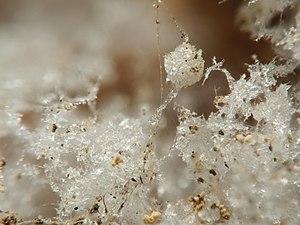
En chimie, l'efflorescence est la migration d'éléments minéraux à la surface d'un matériau poreux en formant un dépôt. Le processus implique la dissolution des sels dans l'eau ou d'un autre solvant éventuel et de leur transfert vers la surface par capillarité. Sous l'effet de l'évaporation, une couche saline, qui peut prendre des aspects variés, se crée à la surface de contact avec l'air. L'efflorescence se passe naturellement dans l'environnement, et dans des dispositifs artificiels.